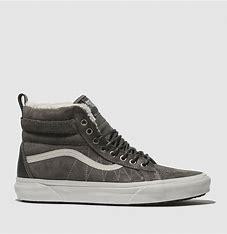
Brand: Vans
Model: SK8 Hi MTE